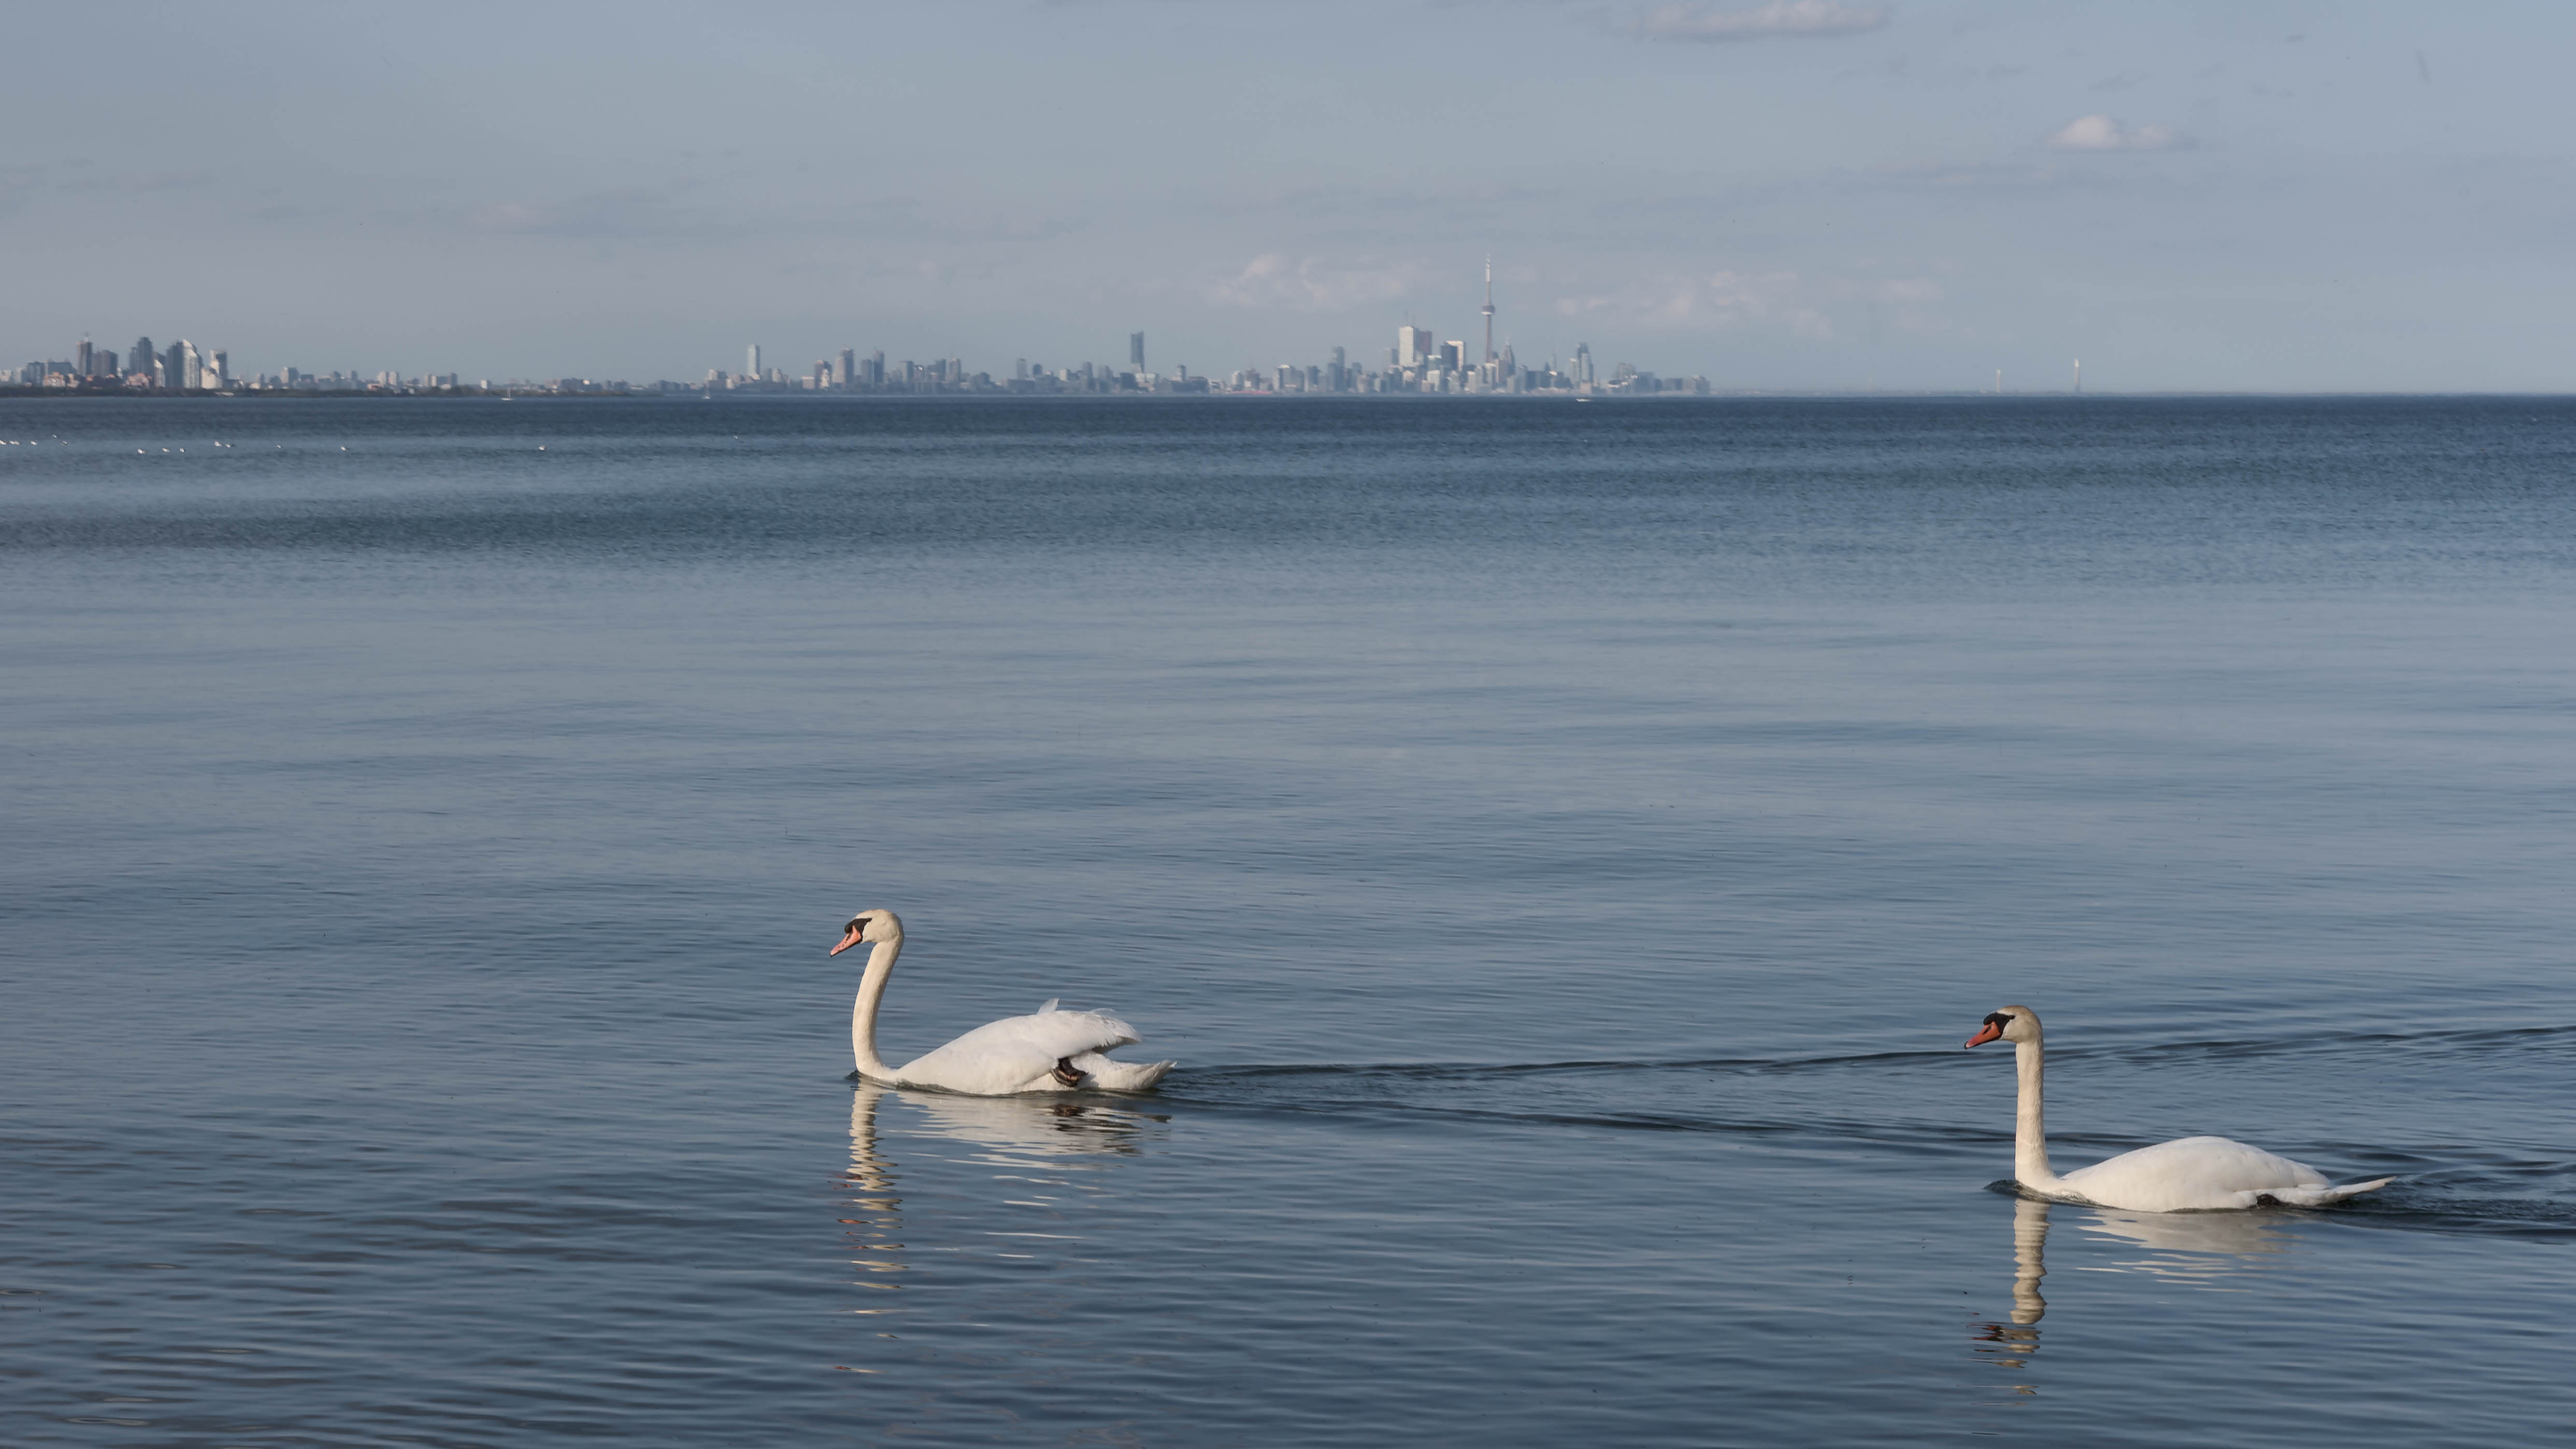
sea, ocean, marsh, bird, skyline, shore, lake, tower, park, nikon, swan, swans, vertebrate, jack, d750, mississauga, ontario, darling, toronto, rattray, cn, waterfowl, water bird, ducks geese and swans